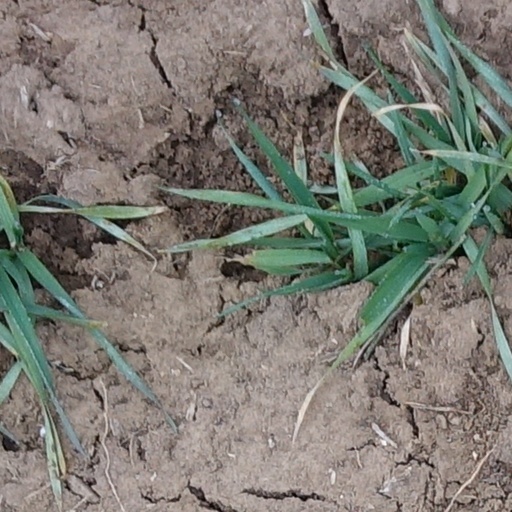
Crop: wheat